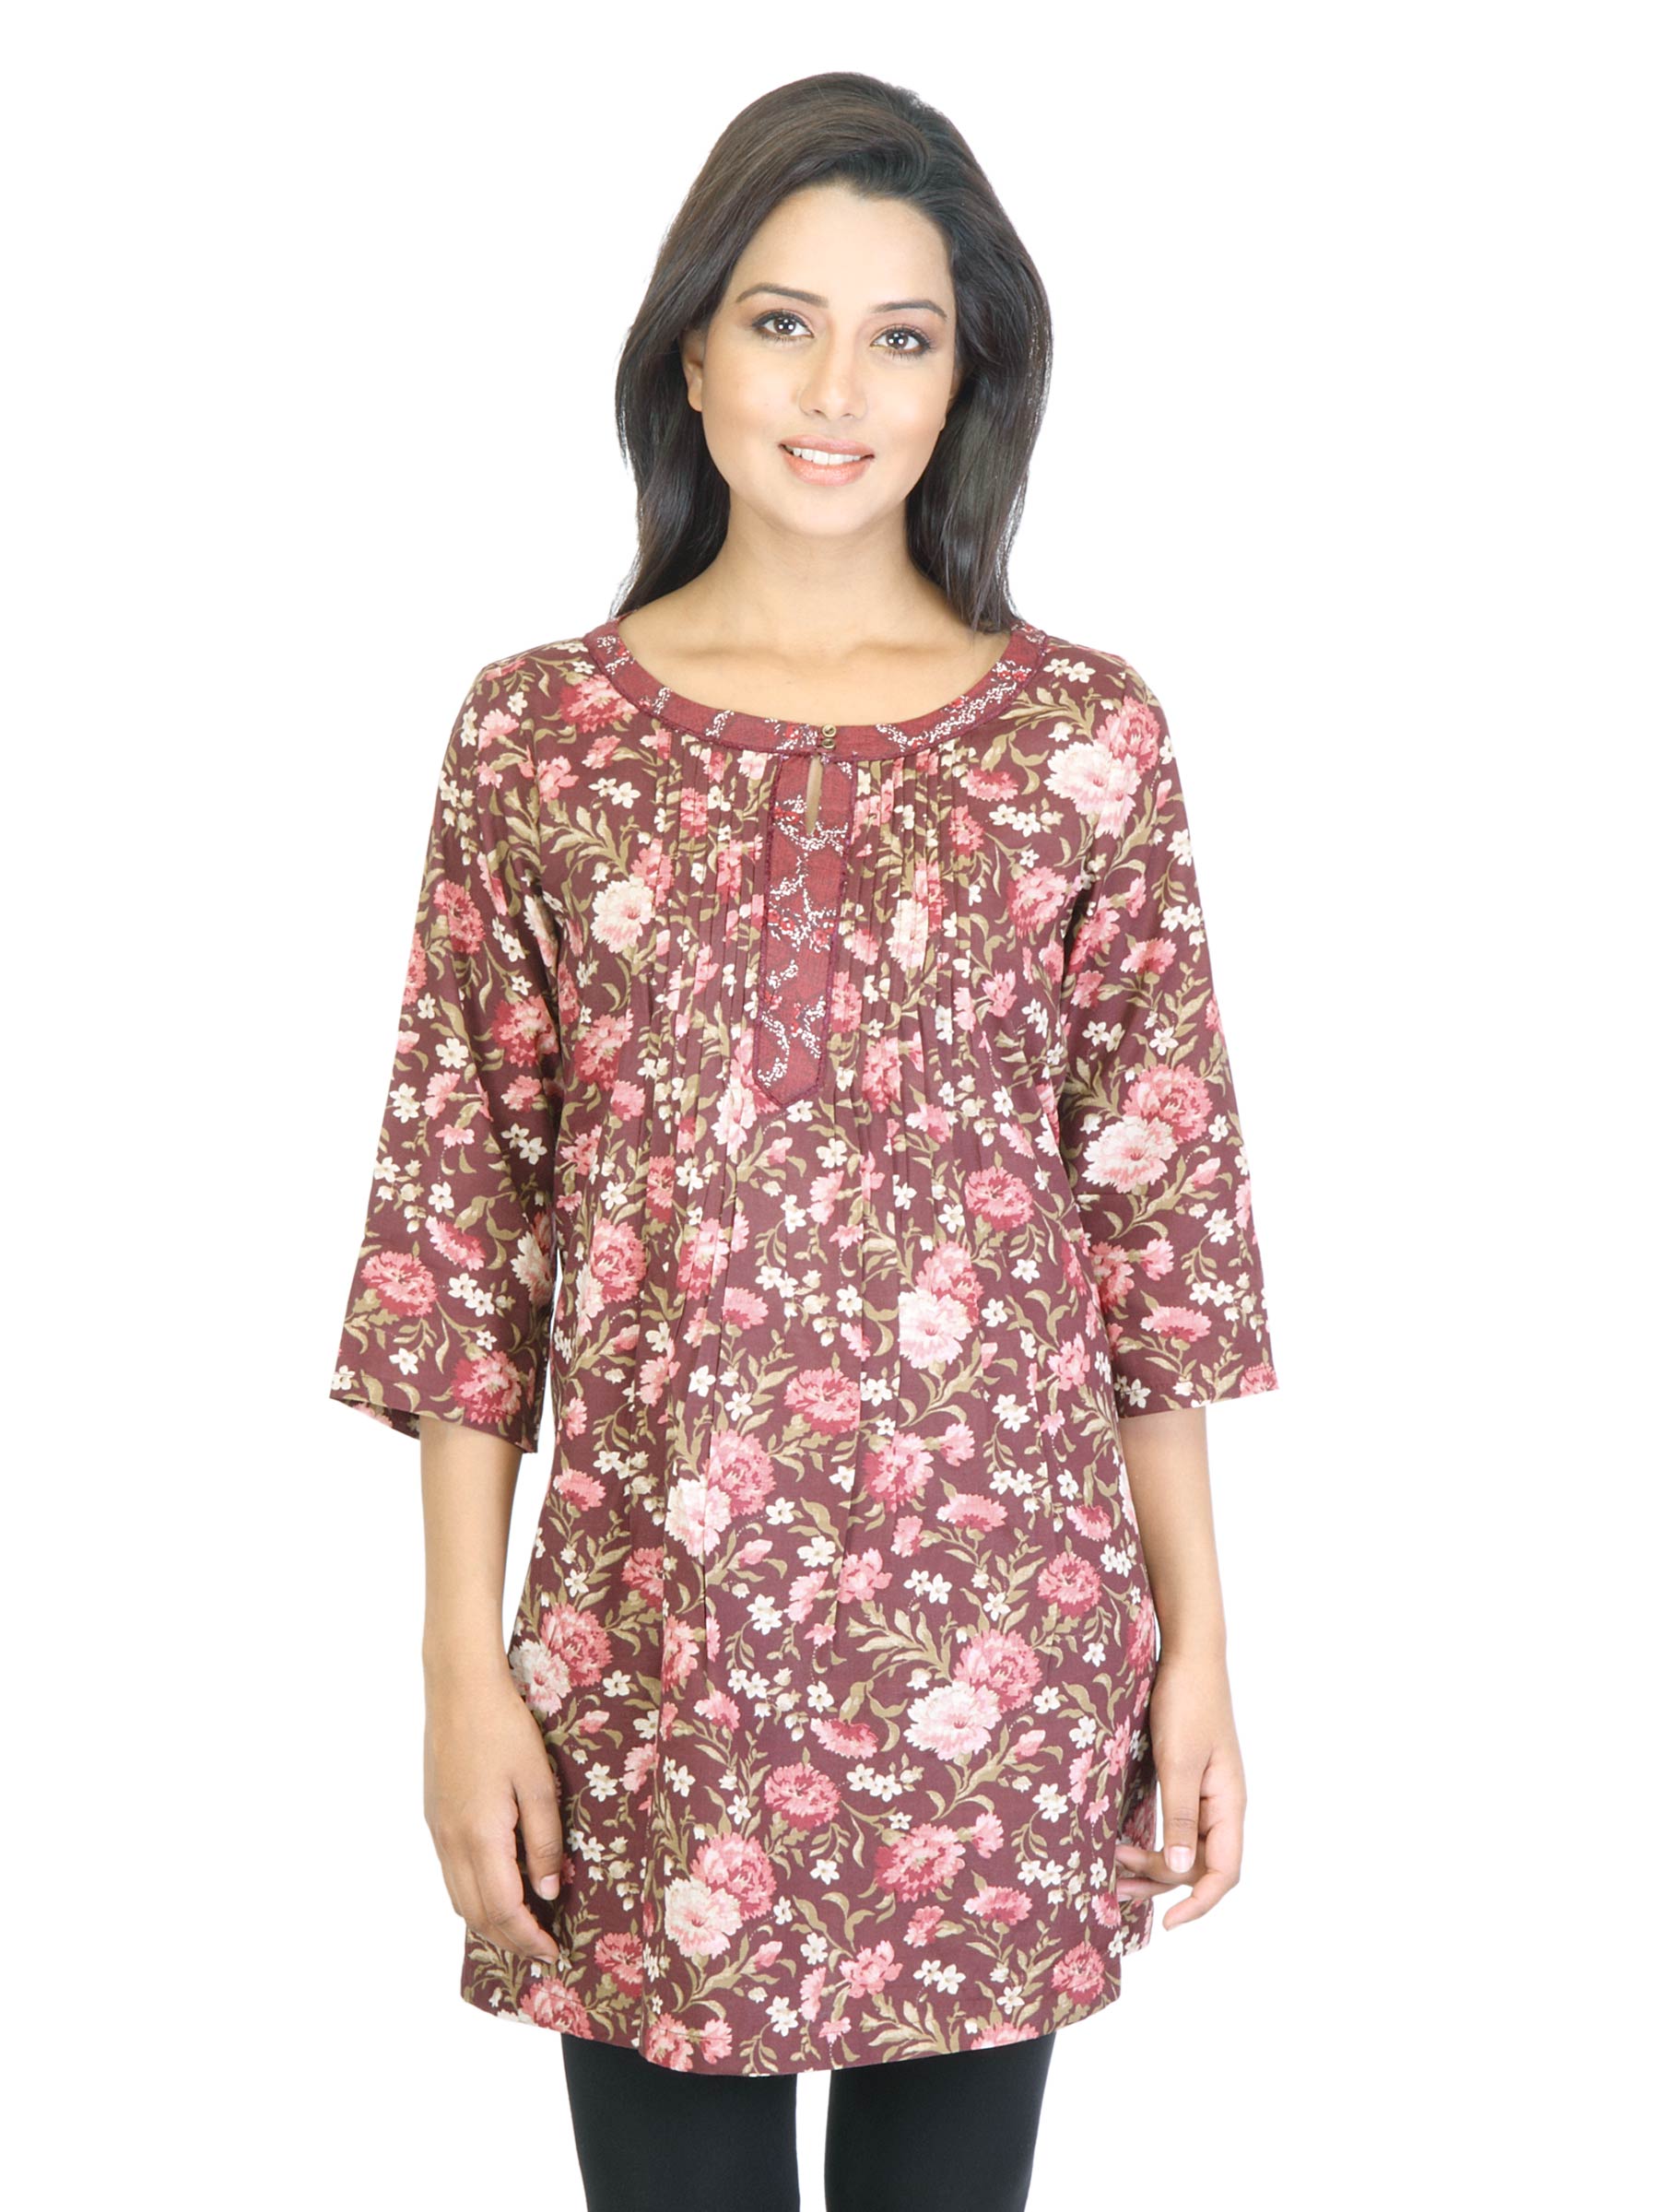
W Women Wine Printed Kurti
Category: Apparel / Topwear / Kurtis
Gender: Women
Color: Maroon
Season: Fall 2011
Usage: Ethnic